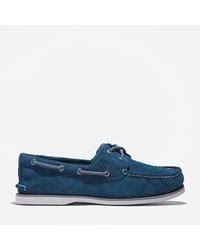
Label: Boat